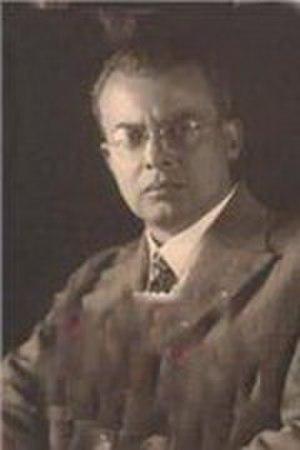
Vilém Mathesius, né le 3 août 1882 à Pardubice et mort le 12 avril 1945 à Prague, est un linguiste, historien de la littérature et angliciste tchécoslovaque, cofondateur et premier président du Cercle linguistique de Prague, représentant de la linguistique structurale. Il a été le premier professeur d'anglais à l'université Charles à Prague. Les principaux domaines de ses intérêts étaient la grammaire, la phonologie et la linguistique générale. Il croyait à la possibilité d'étudier la langue comme un phénomène indépendant des circonstances historiques.